Heinrich Roller

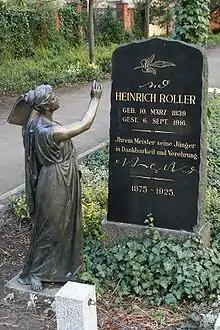
Roller's tomb stone, engraved with an example of his shorthand system.

Roller died on 6 September 1916 in Berlin. His body was buried at the "Friedhofspark Pappelallee", a cemetery founded by the religious humanist society of Berlin and his tomb stone is one of only few that remain there until today.